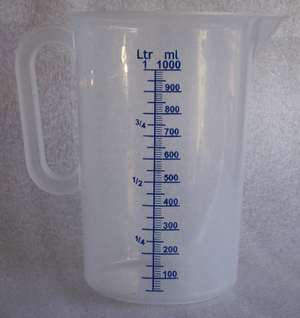
Le litre est une unité de mesure de volume égale à un décimètre cube. Cette définition du Bureau international des poids et mesures date de 1964. Bien qu’en dehors du Système international d'unités, l'usage du litre est accepté par le BIPM. Les symboles reconnus par ce dernier sont les caractères l et L.